Religion in Acadia

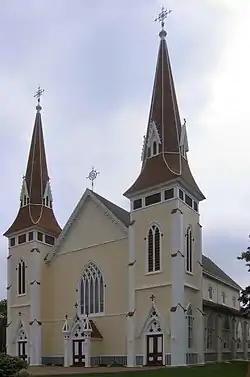
Saint-Jean-Baptiste Church of Miscouche.

Most of Acadia's population is Catholic. The history of religion in Acadia is marked by the weak presence of the clergy at its origins, and it is primarily a family practice. Towards the end of the 19th and beginning of the 20th centuries, the Acadian population militated for better representation in the clergy, which was then controlled by English speakers. Religious communities played an important role in education and health care until the 1970s. The religious practice then declined. Catholicism in Acadia accords an important place to women, notably in the cult of Sainte Anne. Many traditions linked to the sea and Sainte Anne are still popular. In southeastern New Brunswick, some Acadians or Chiacs practiced a religious blend of native spirituality and Catholicism. Protestant communities are present in Acadia, as is a small Jewish community in Moncton.